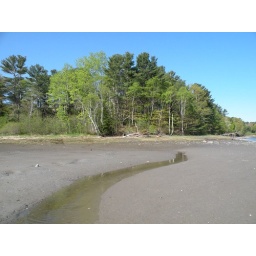
Scarborough River Wildlife Sanctuary. White Birches, White pine and low tide. taken on bike ride around Biddeford, Maine May 2008